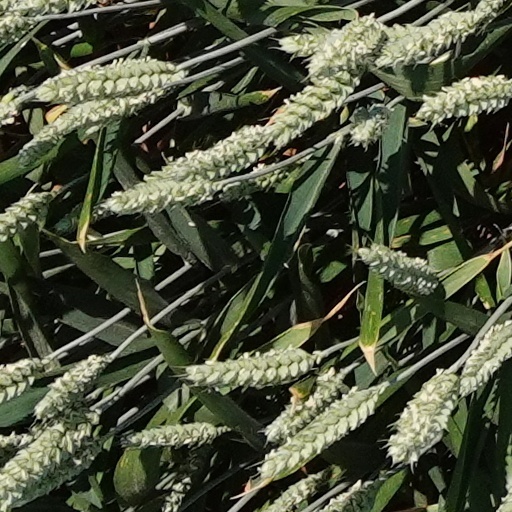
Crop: wheat